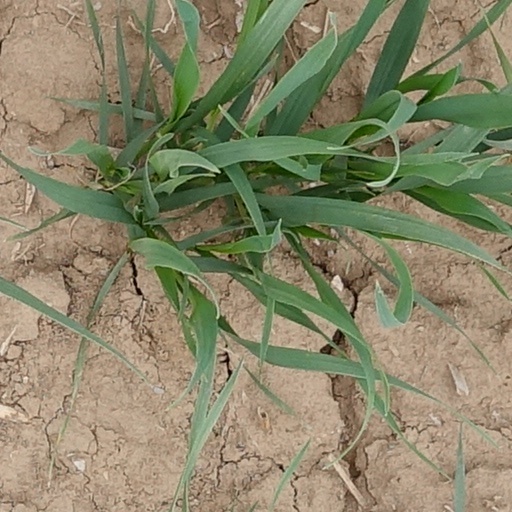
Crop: wheat